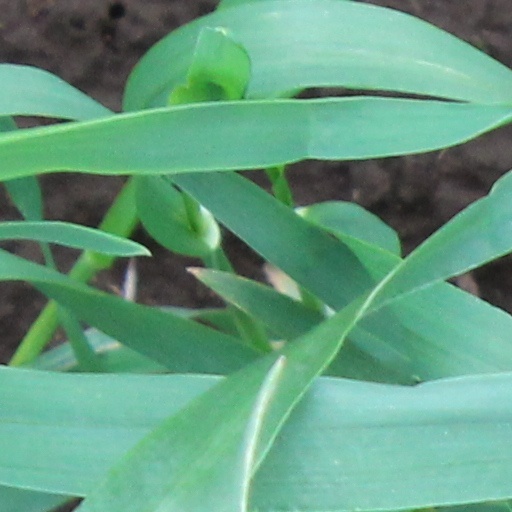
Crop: wheat